Civil rights movement (1865–1896)

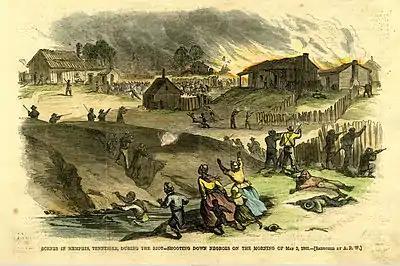
Black people in Memphis under attack, "Harper's Weekly", 26 May 1866

During the war thousands of slaves escaped from rural plantations to Union lines, and the Army established a contraband camp next to Memphis, Tennessee. By 1865, there were 20,000 Black people in the city, a sevenfold increase from the 3,000 before the war. The presence of Black Union soldiers was resented by Irish Catholics in the city, who competed with Black people for unskilled labor jobs. In 1866, there was a major riot with whites attacking Black people. Forty-five Black people were killed, and nearly twice as many wounded; much of their makeshift housing was destroyed. By 1870, the Black population was 15,000 in a city total of 40,226.